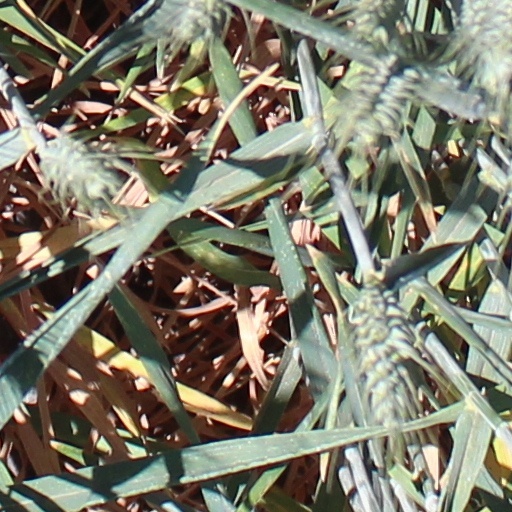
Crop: wheat